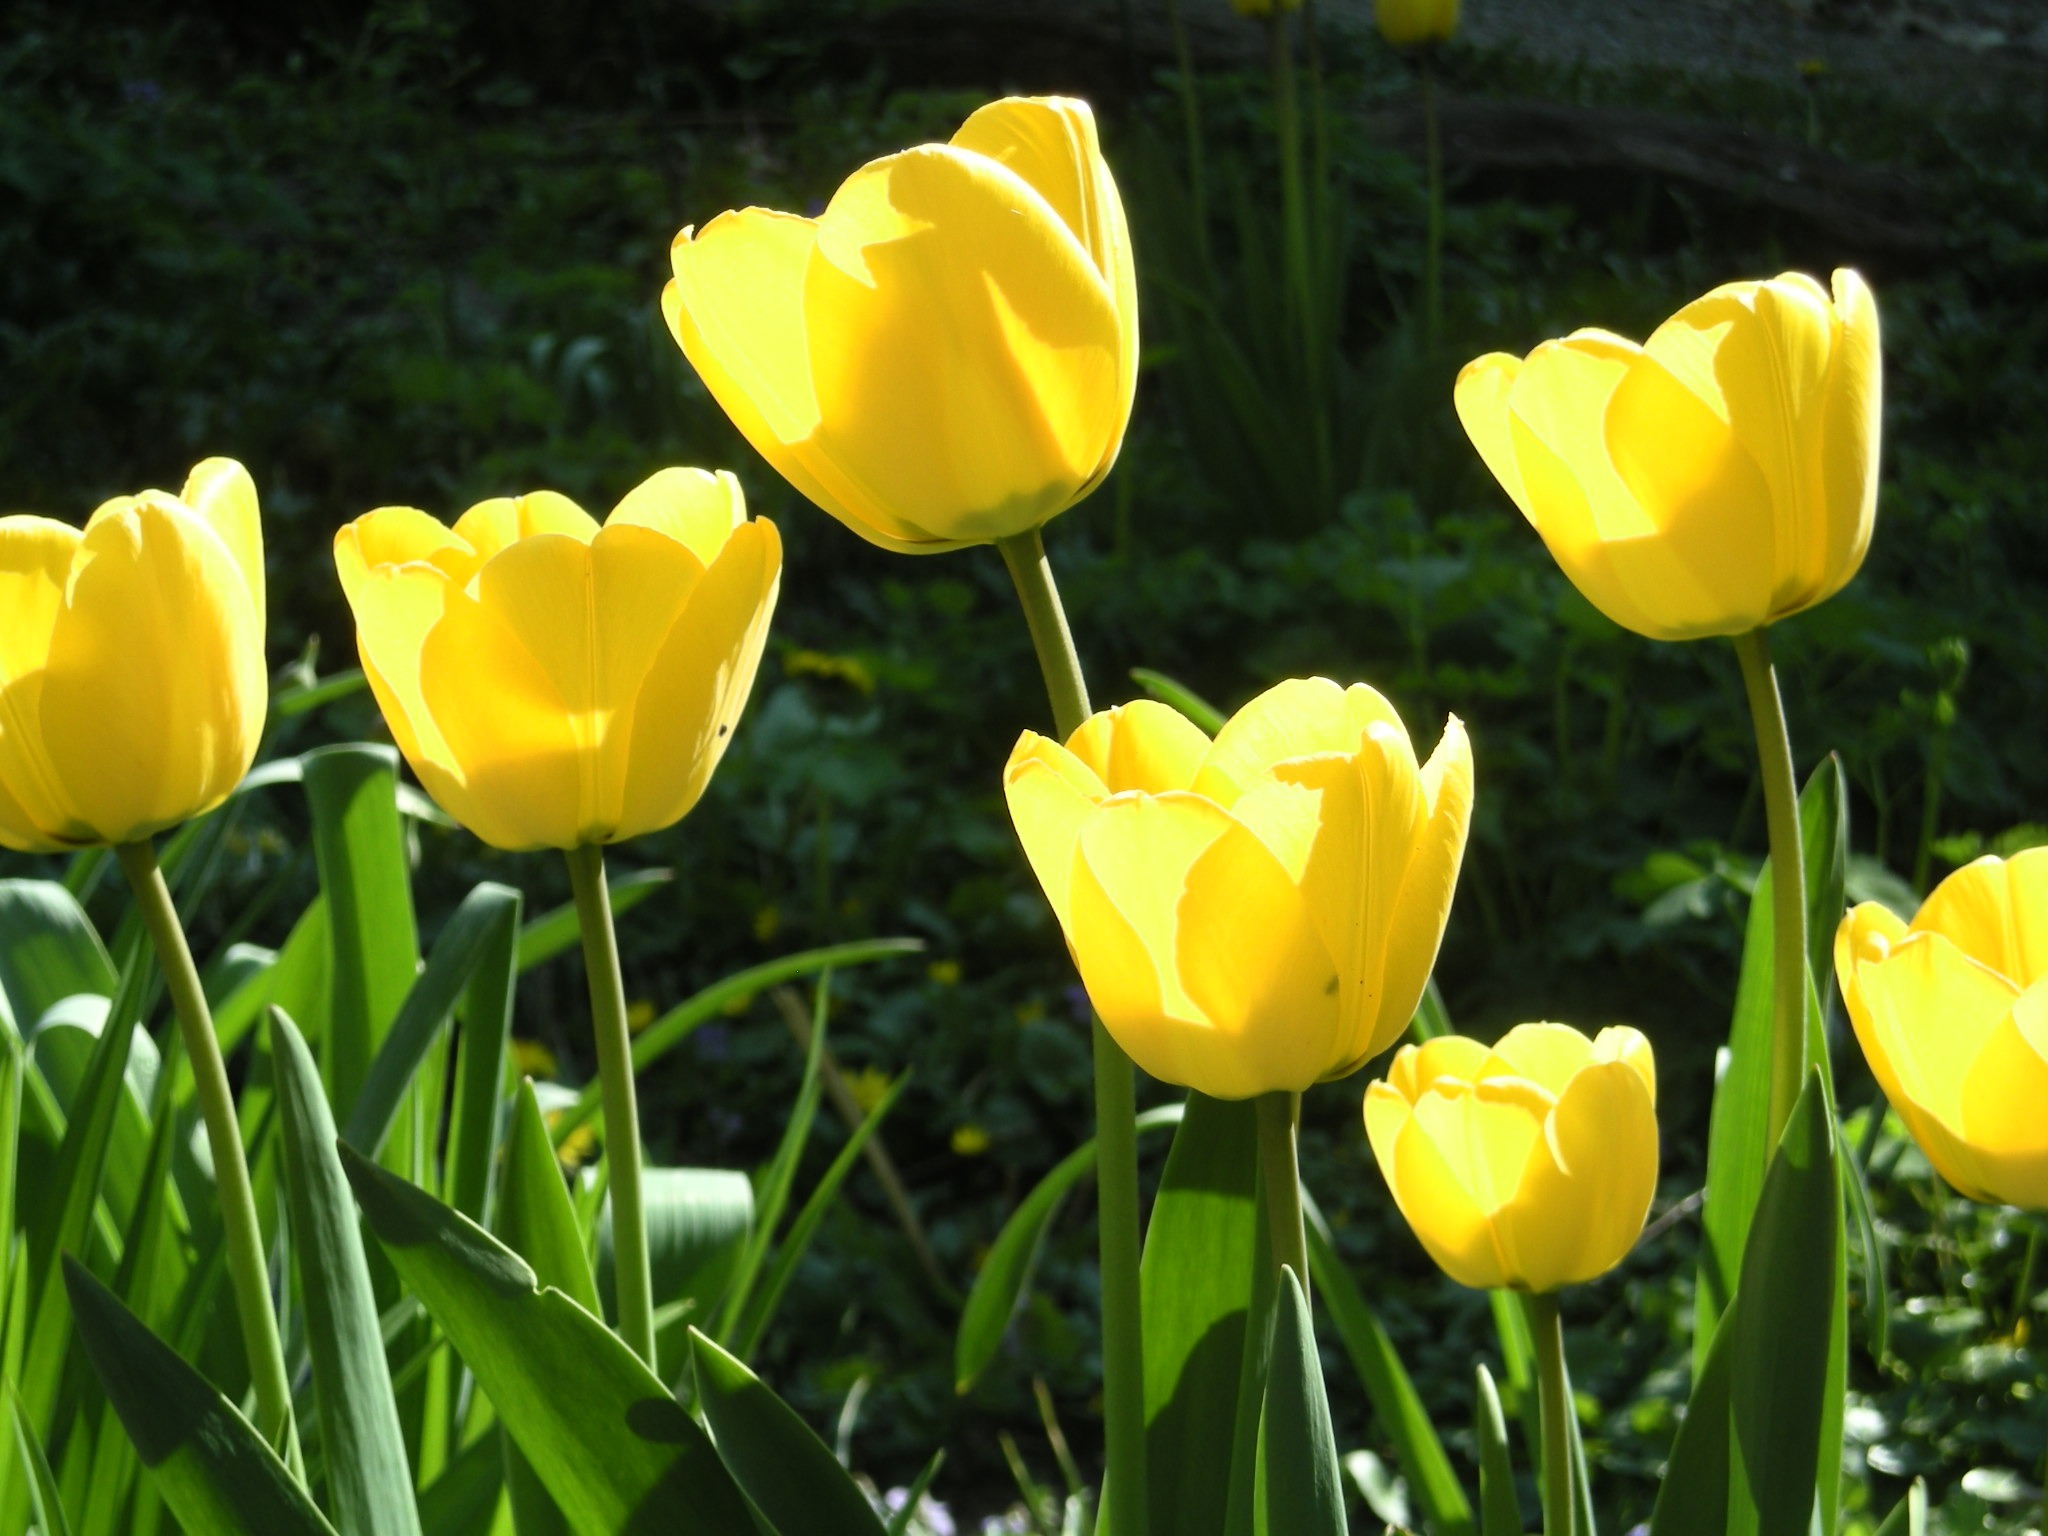
plant, flower, petal, tulip, spring, yellow, garden, flowers, tulips, yellow flowers, flowering plant, lily family, plant stem, land plant